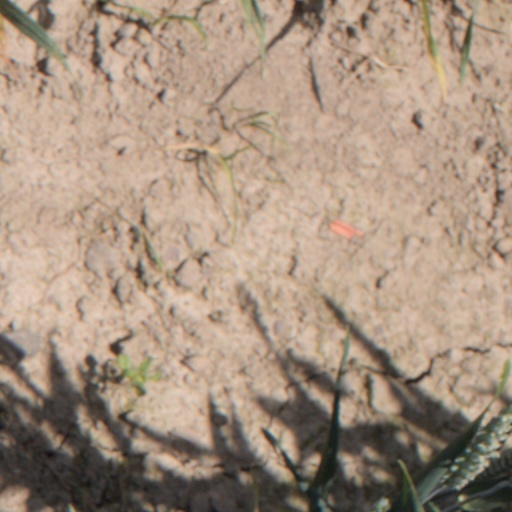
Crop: wheat